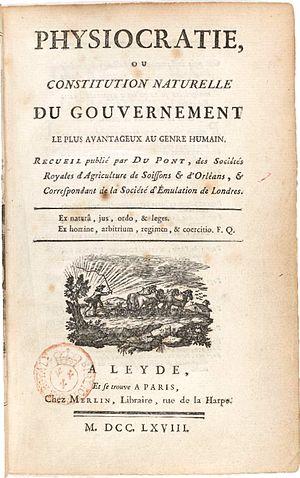
La physiocratie est une école de pensée économique, politique et juridique, née en France à la fin des années 1750.